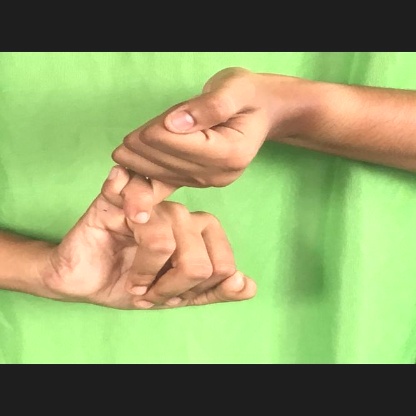
Mudra: Kilaka